1424

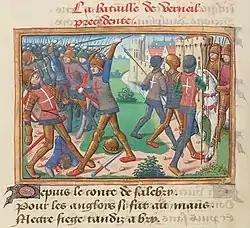
August 17: English armies overcome a larger French and Scottish force in defending Normandy in the Battle of Verneuil (illustration in the "Vigiles du roi Charles VII")

Year 1424 (MCDXXIV) was a leap year starting on Saturday of the Julian calendar.